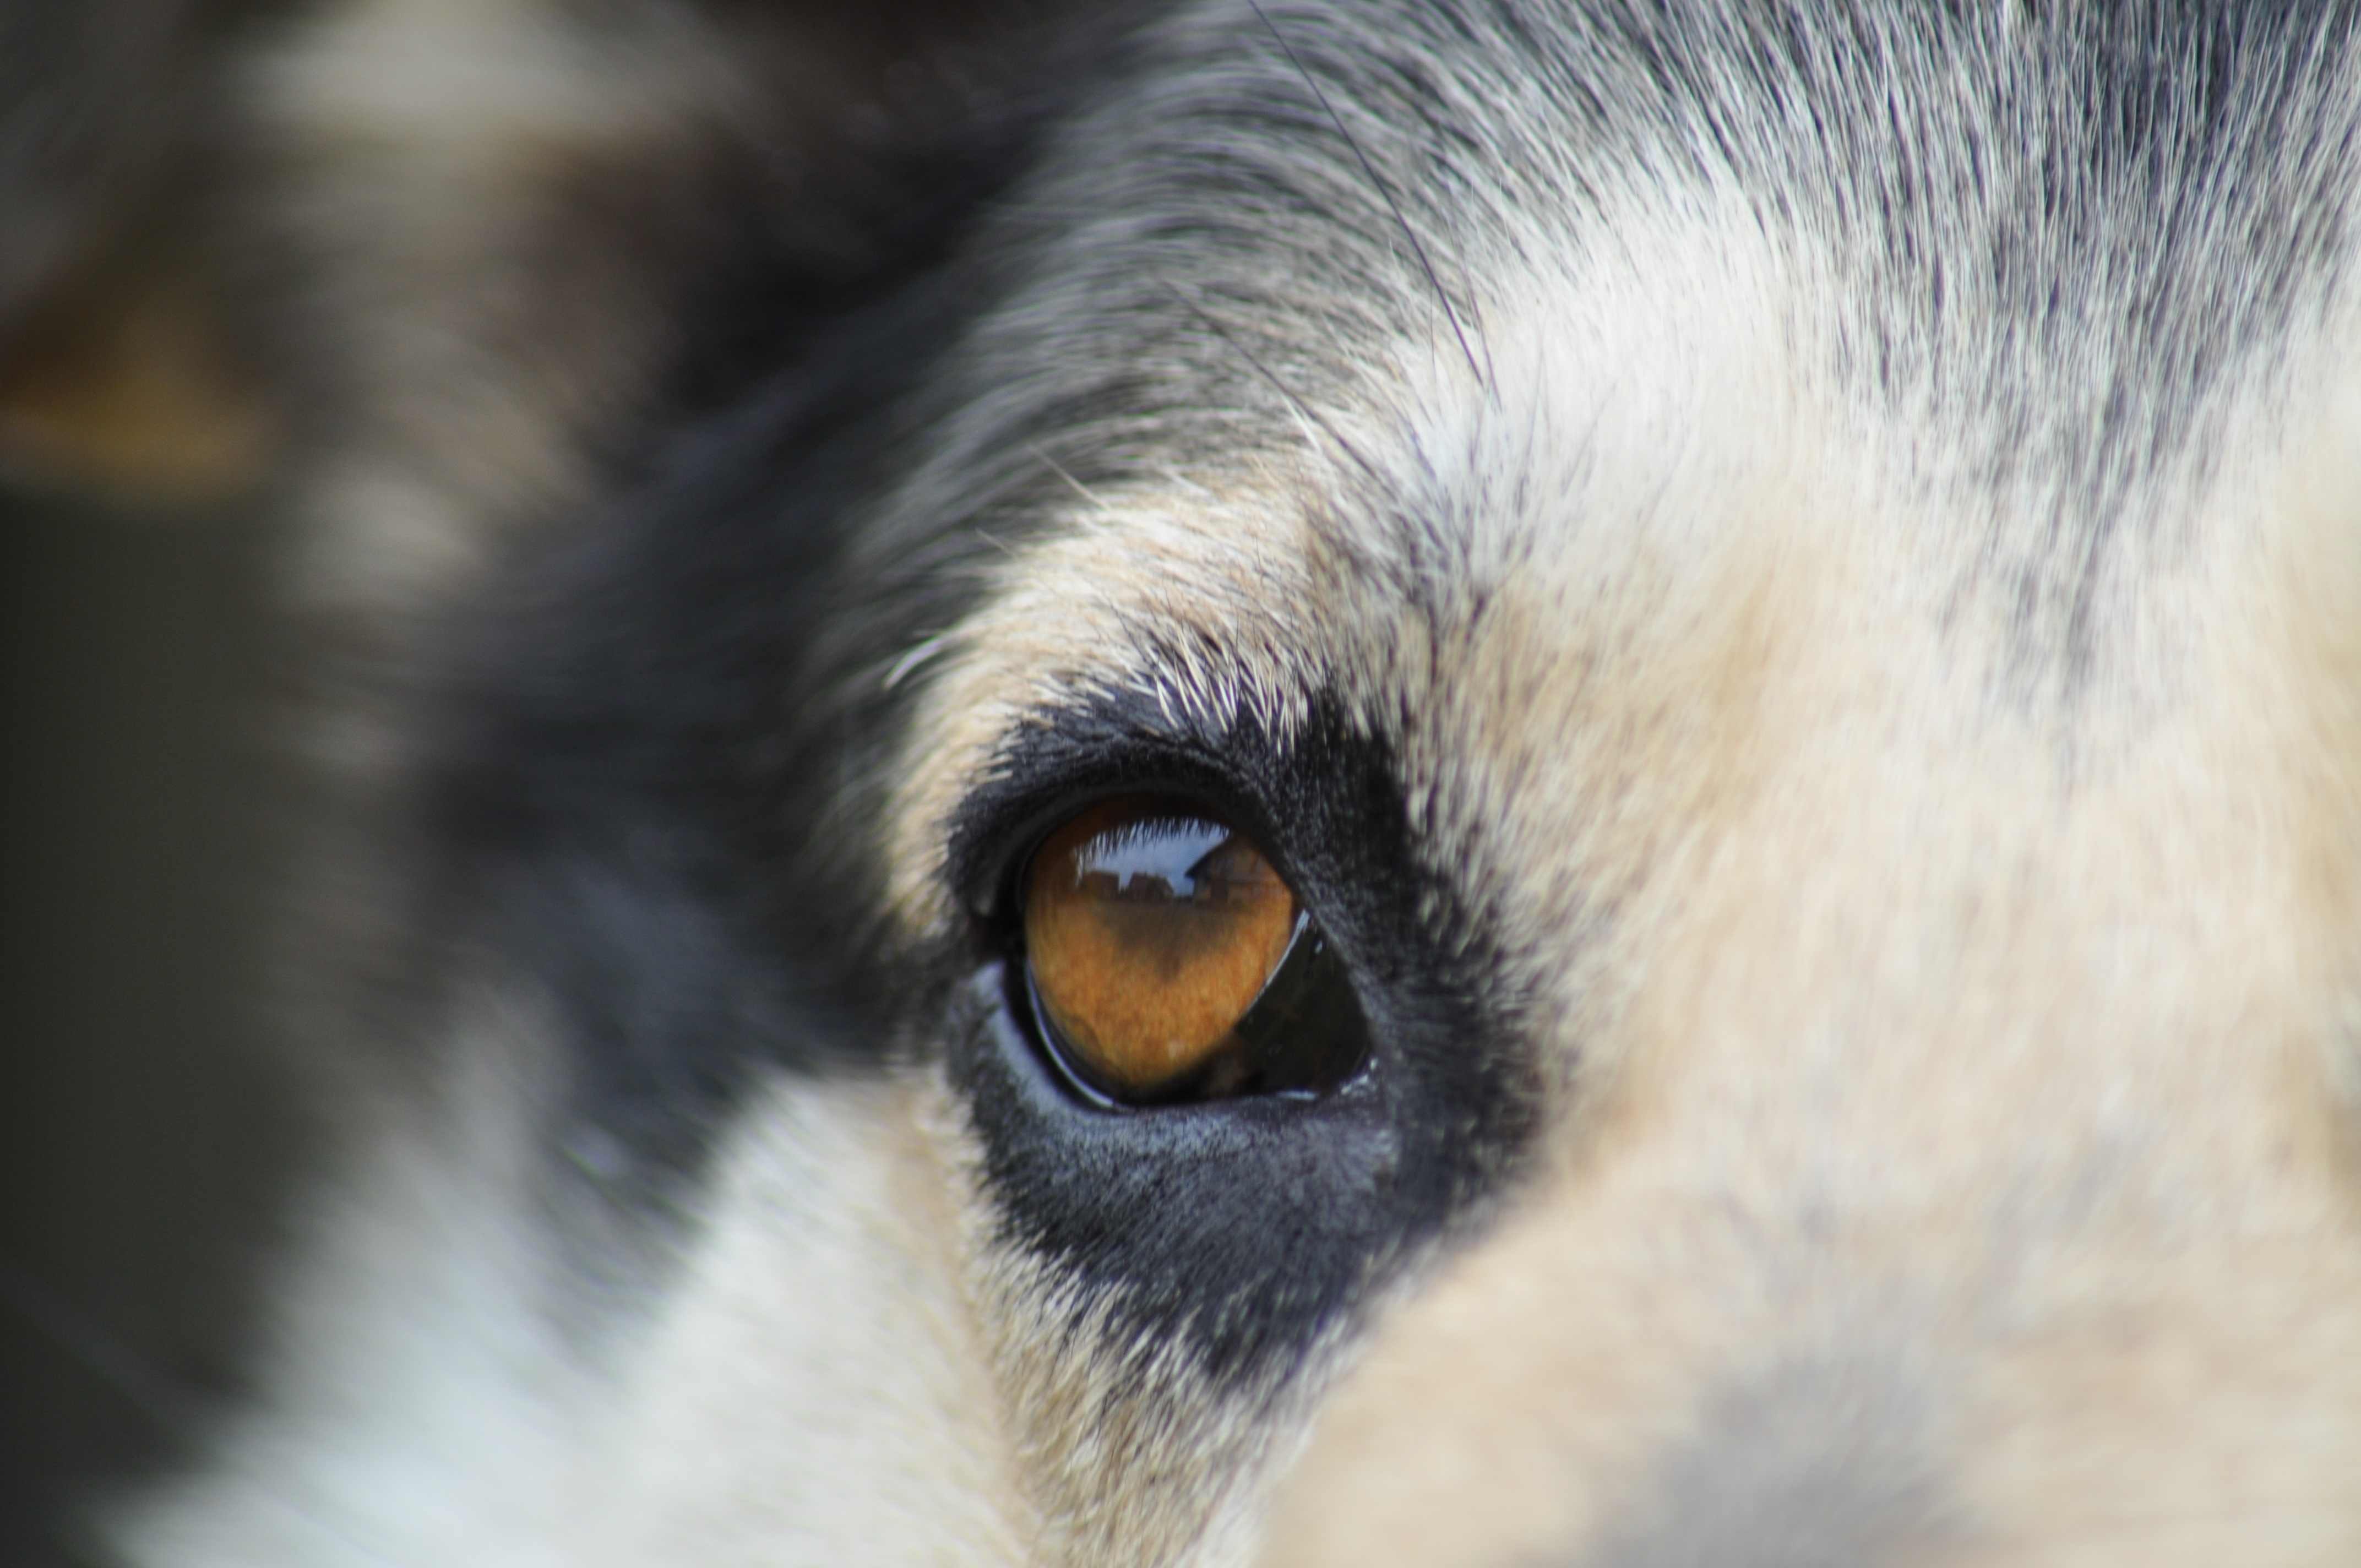
puppy, dog, mammal, closeup, friend, close up, human body, nose, eyes, whiskers, snout, eye, animals, furry, vertebrate, organ, vigilance, siberian husky, and the tramp, dog like mammal, dog breed group